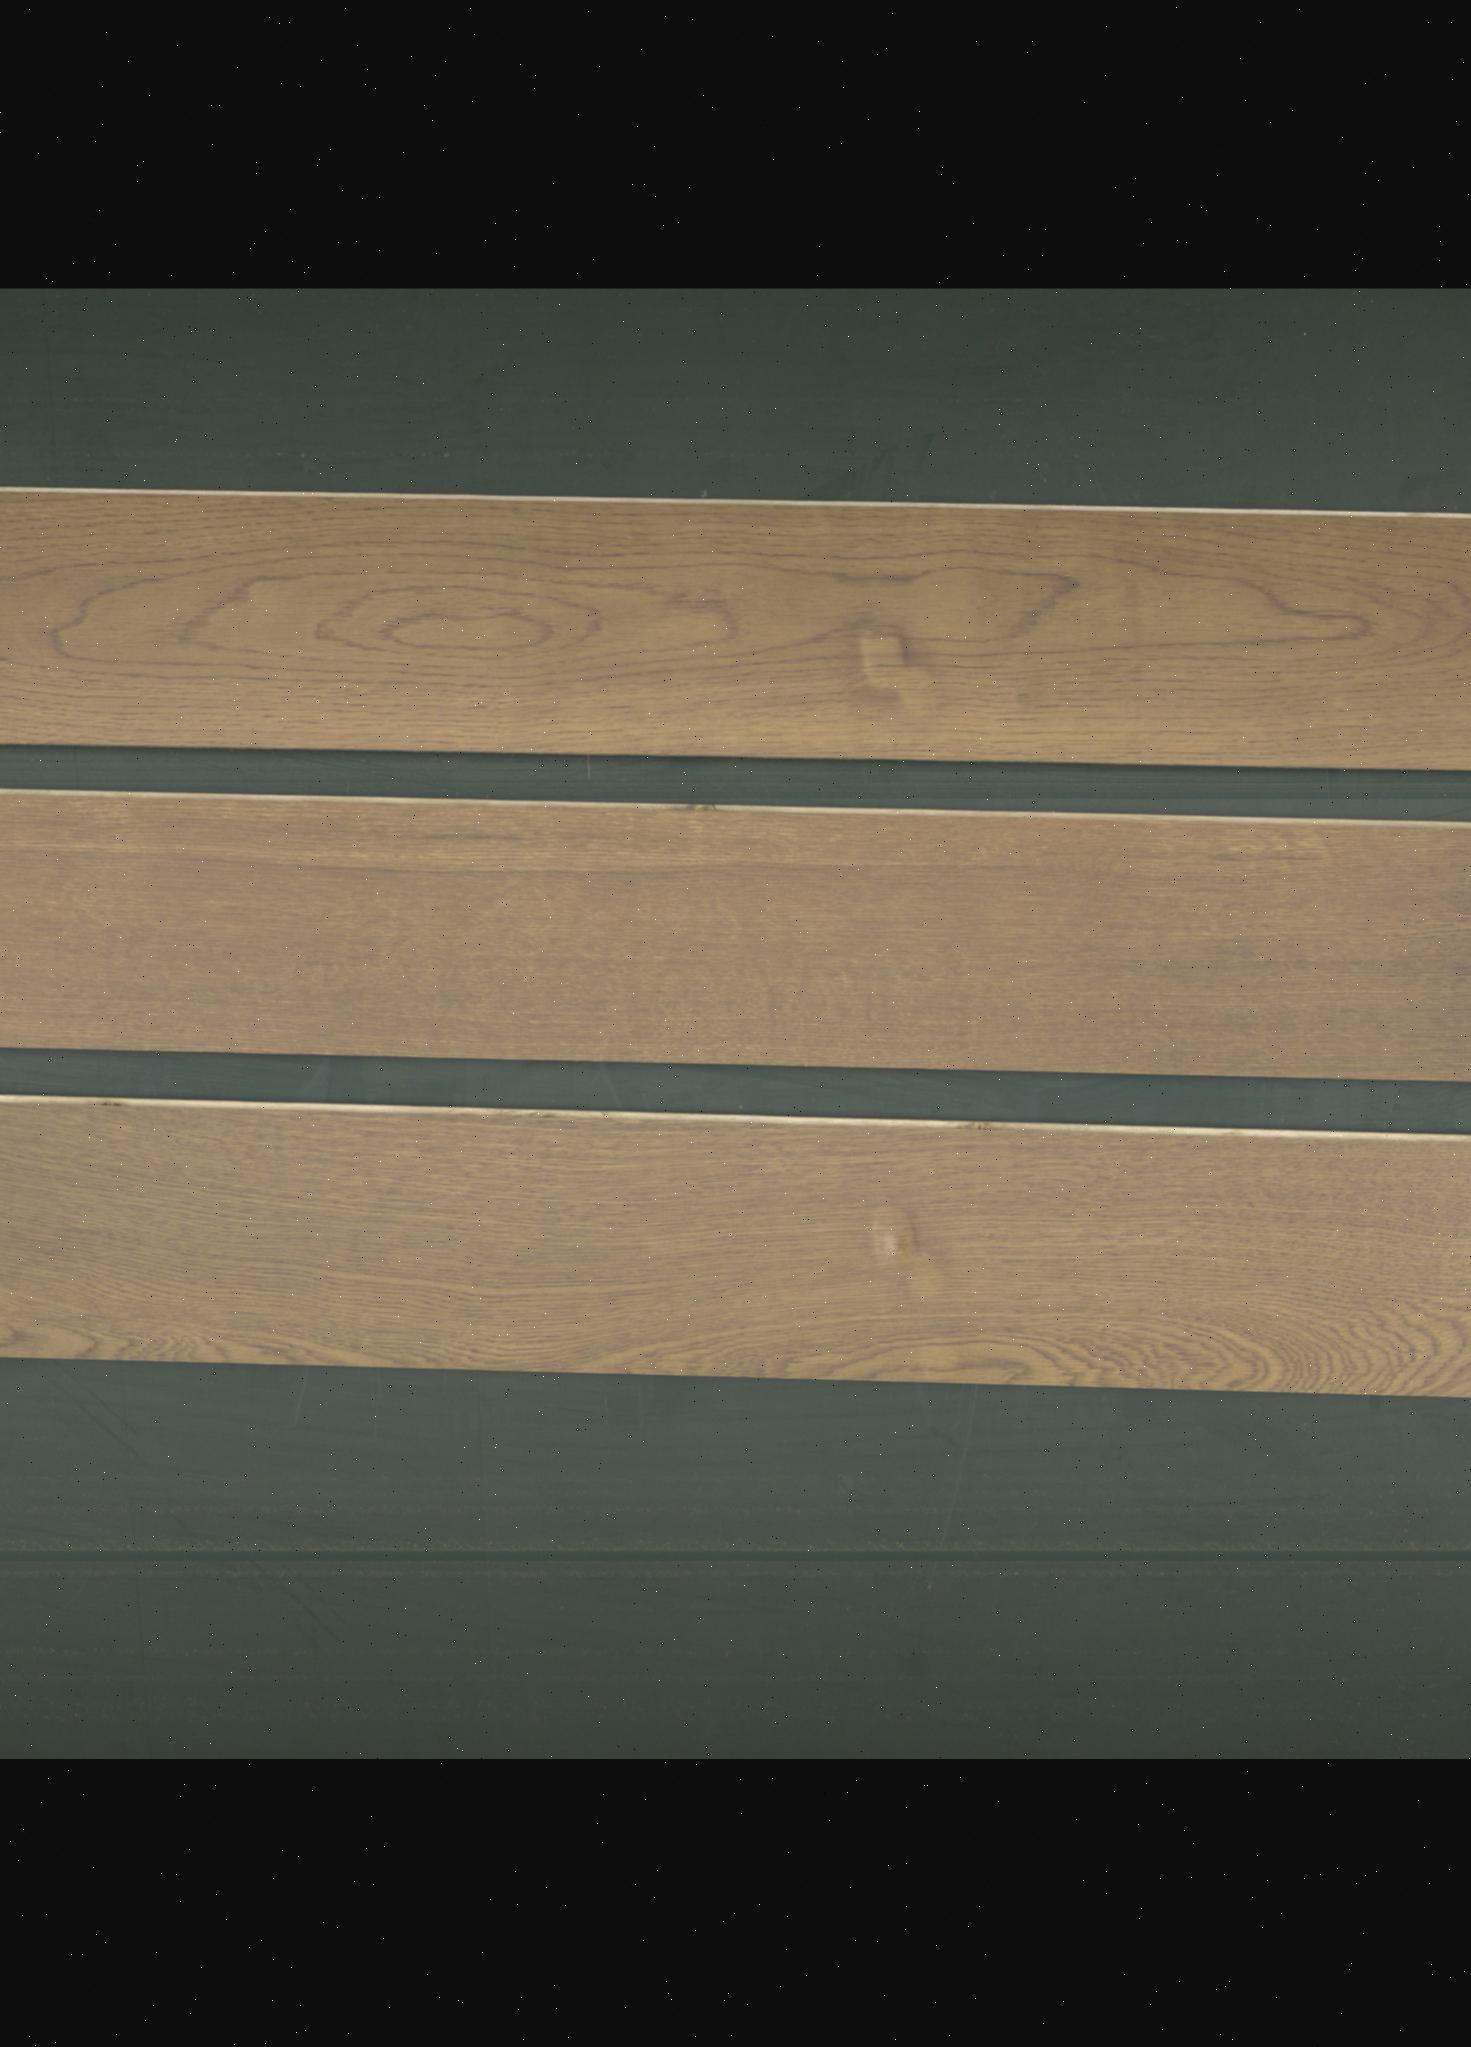
Label: mixers